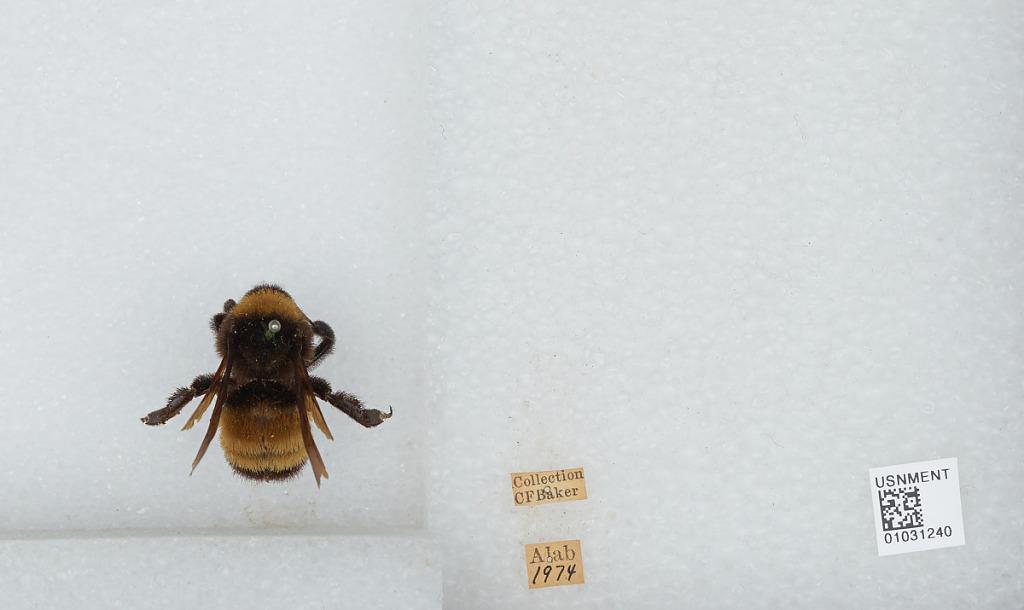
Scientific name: Bombus (Fervidobombus) pensylvanicus pensylvanicus (De Geer)
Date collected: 1974--
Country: United States
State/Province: Alabama